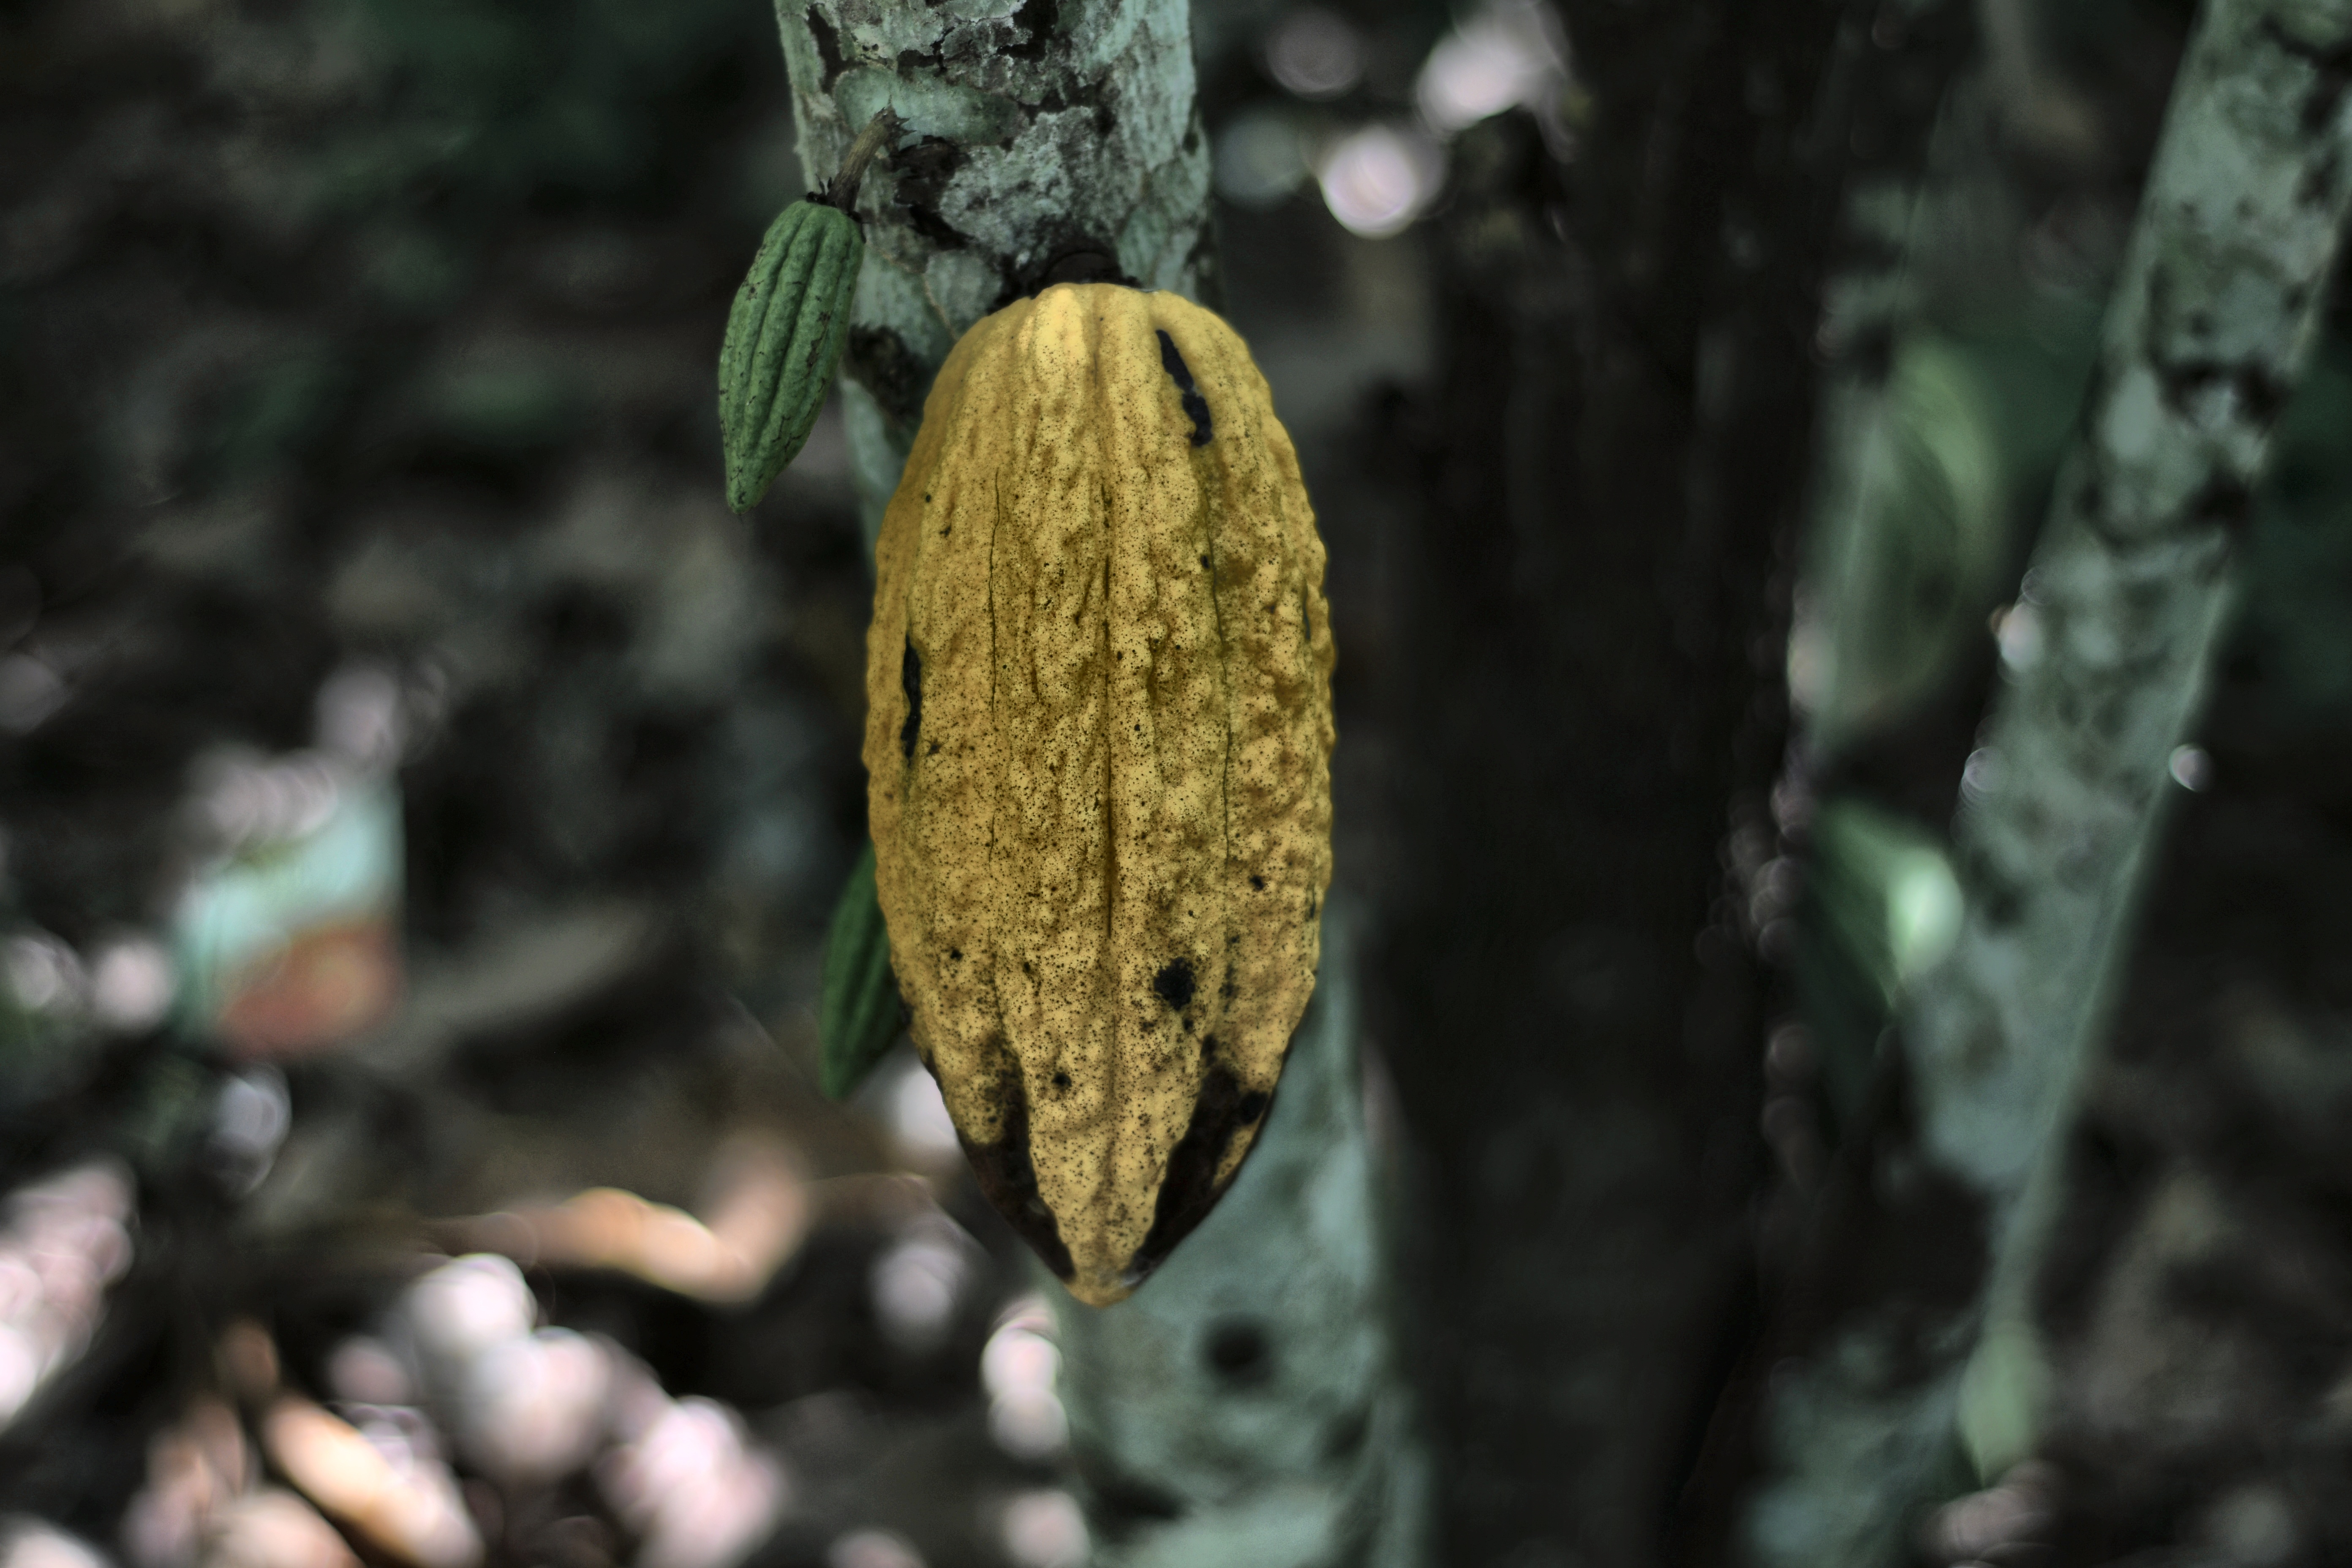
Maturity: mature
Variety: Angoleta